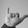
ASL letter: Y